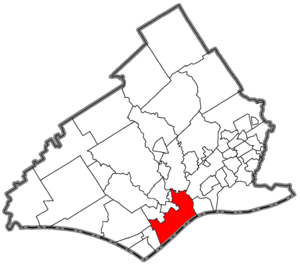
Chester est une ville de Pennsylvanie, située au sud-ouest de Philadelphie. Dans cette ville on trouve l'université privée Widener.